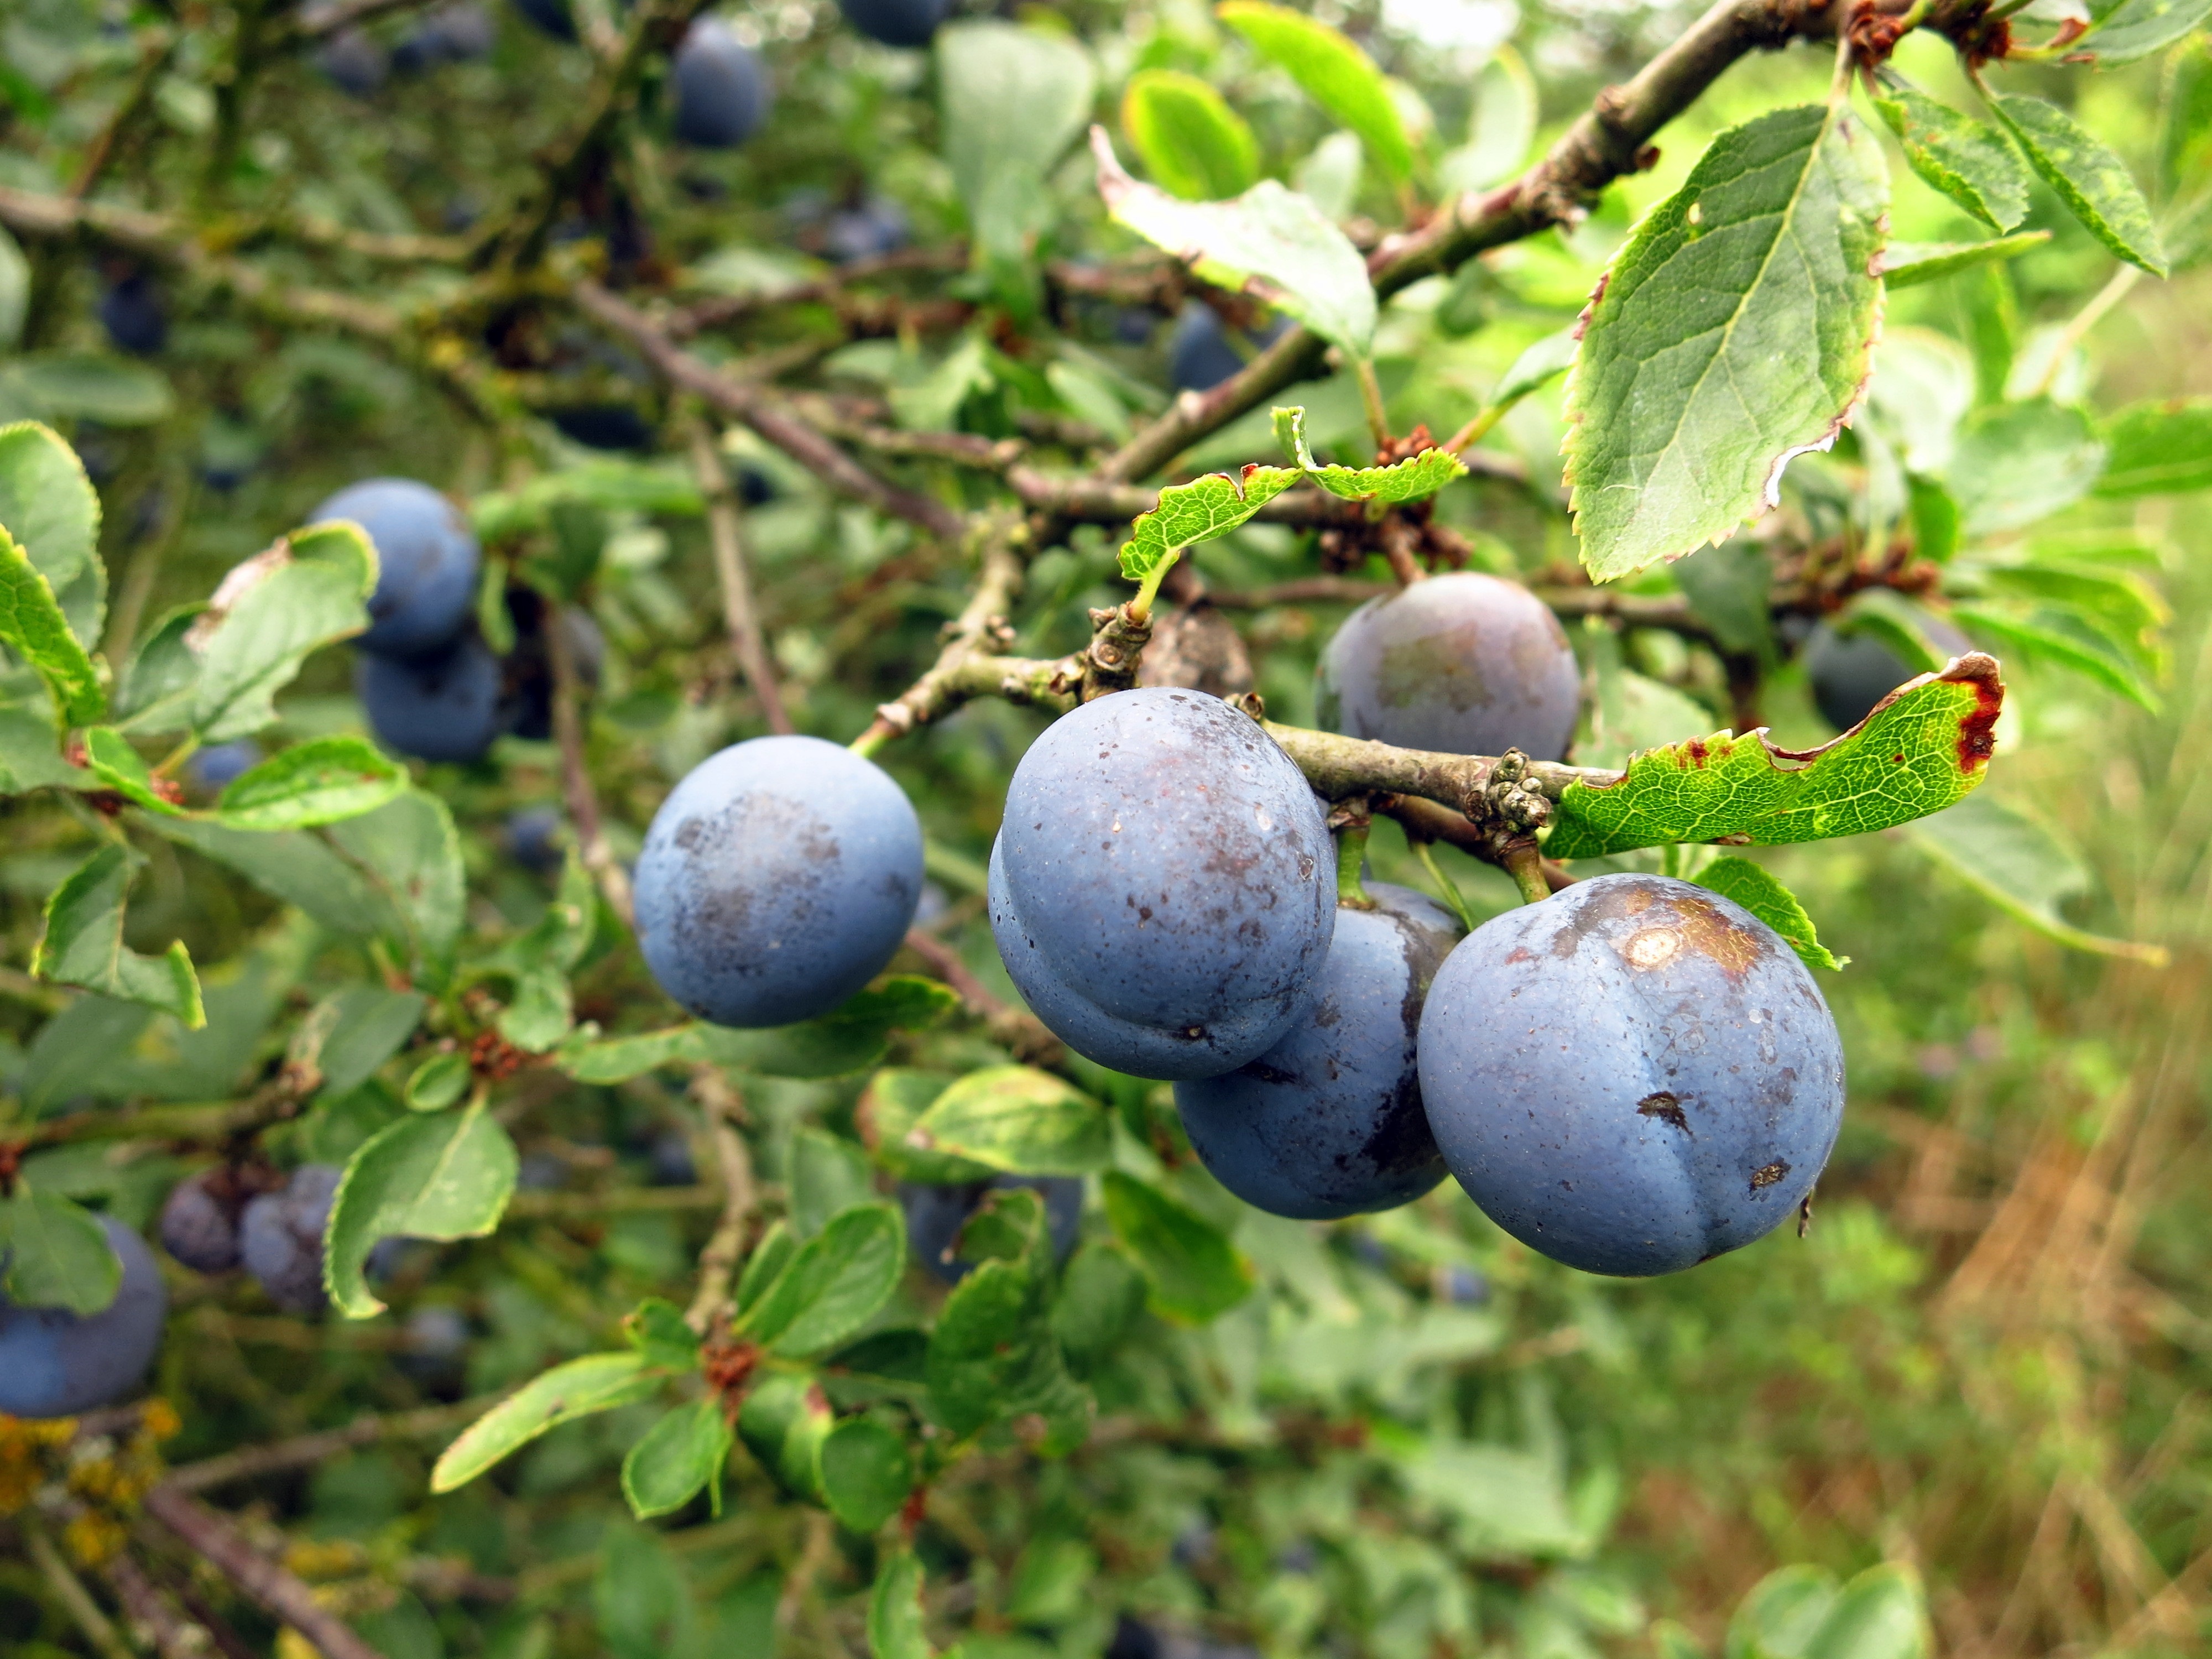
nature, branch, plant, fruit, berry, flower, bush, food, produce, shrub, fruits, schlehe, prunus spinosa, flowering plant, bilberry, huckleberry, damson, chokeberry, land plant